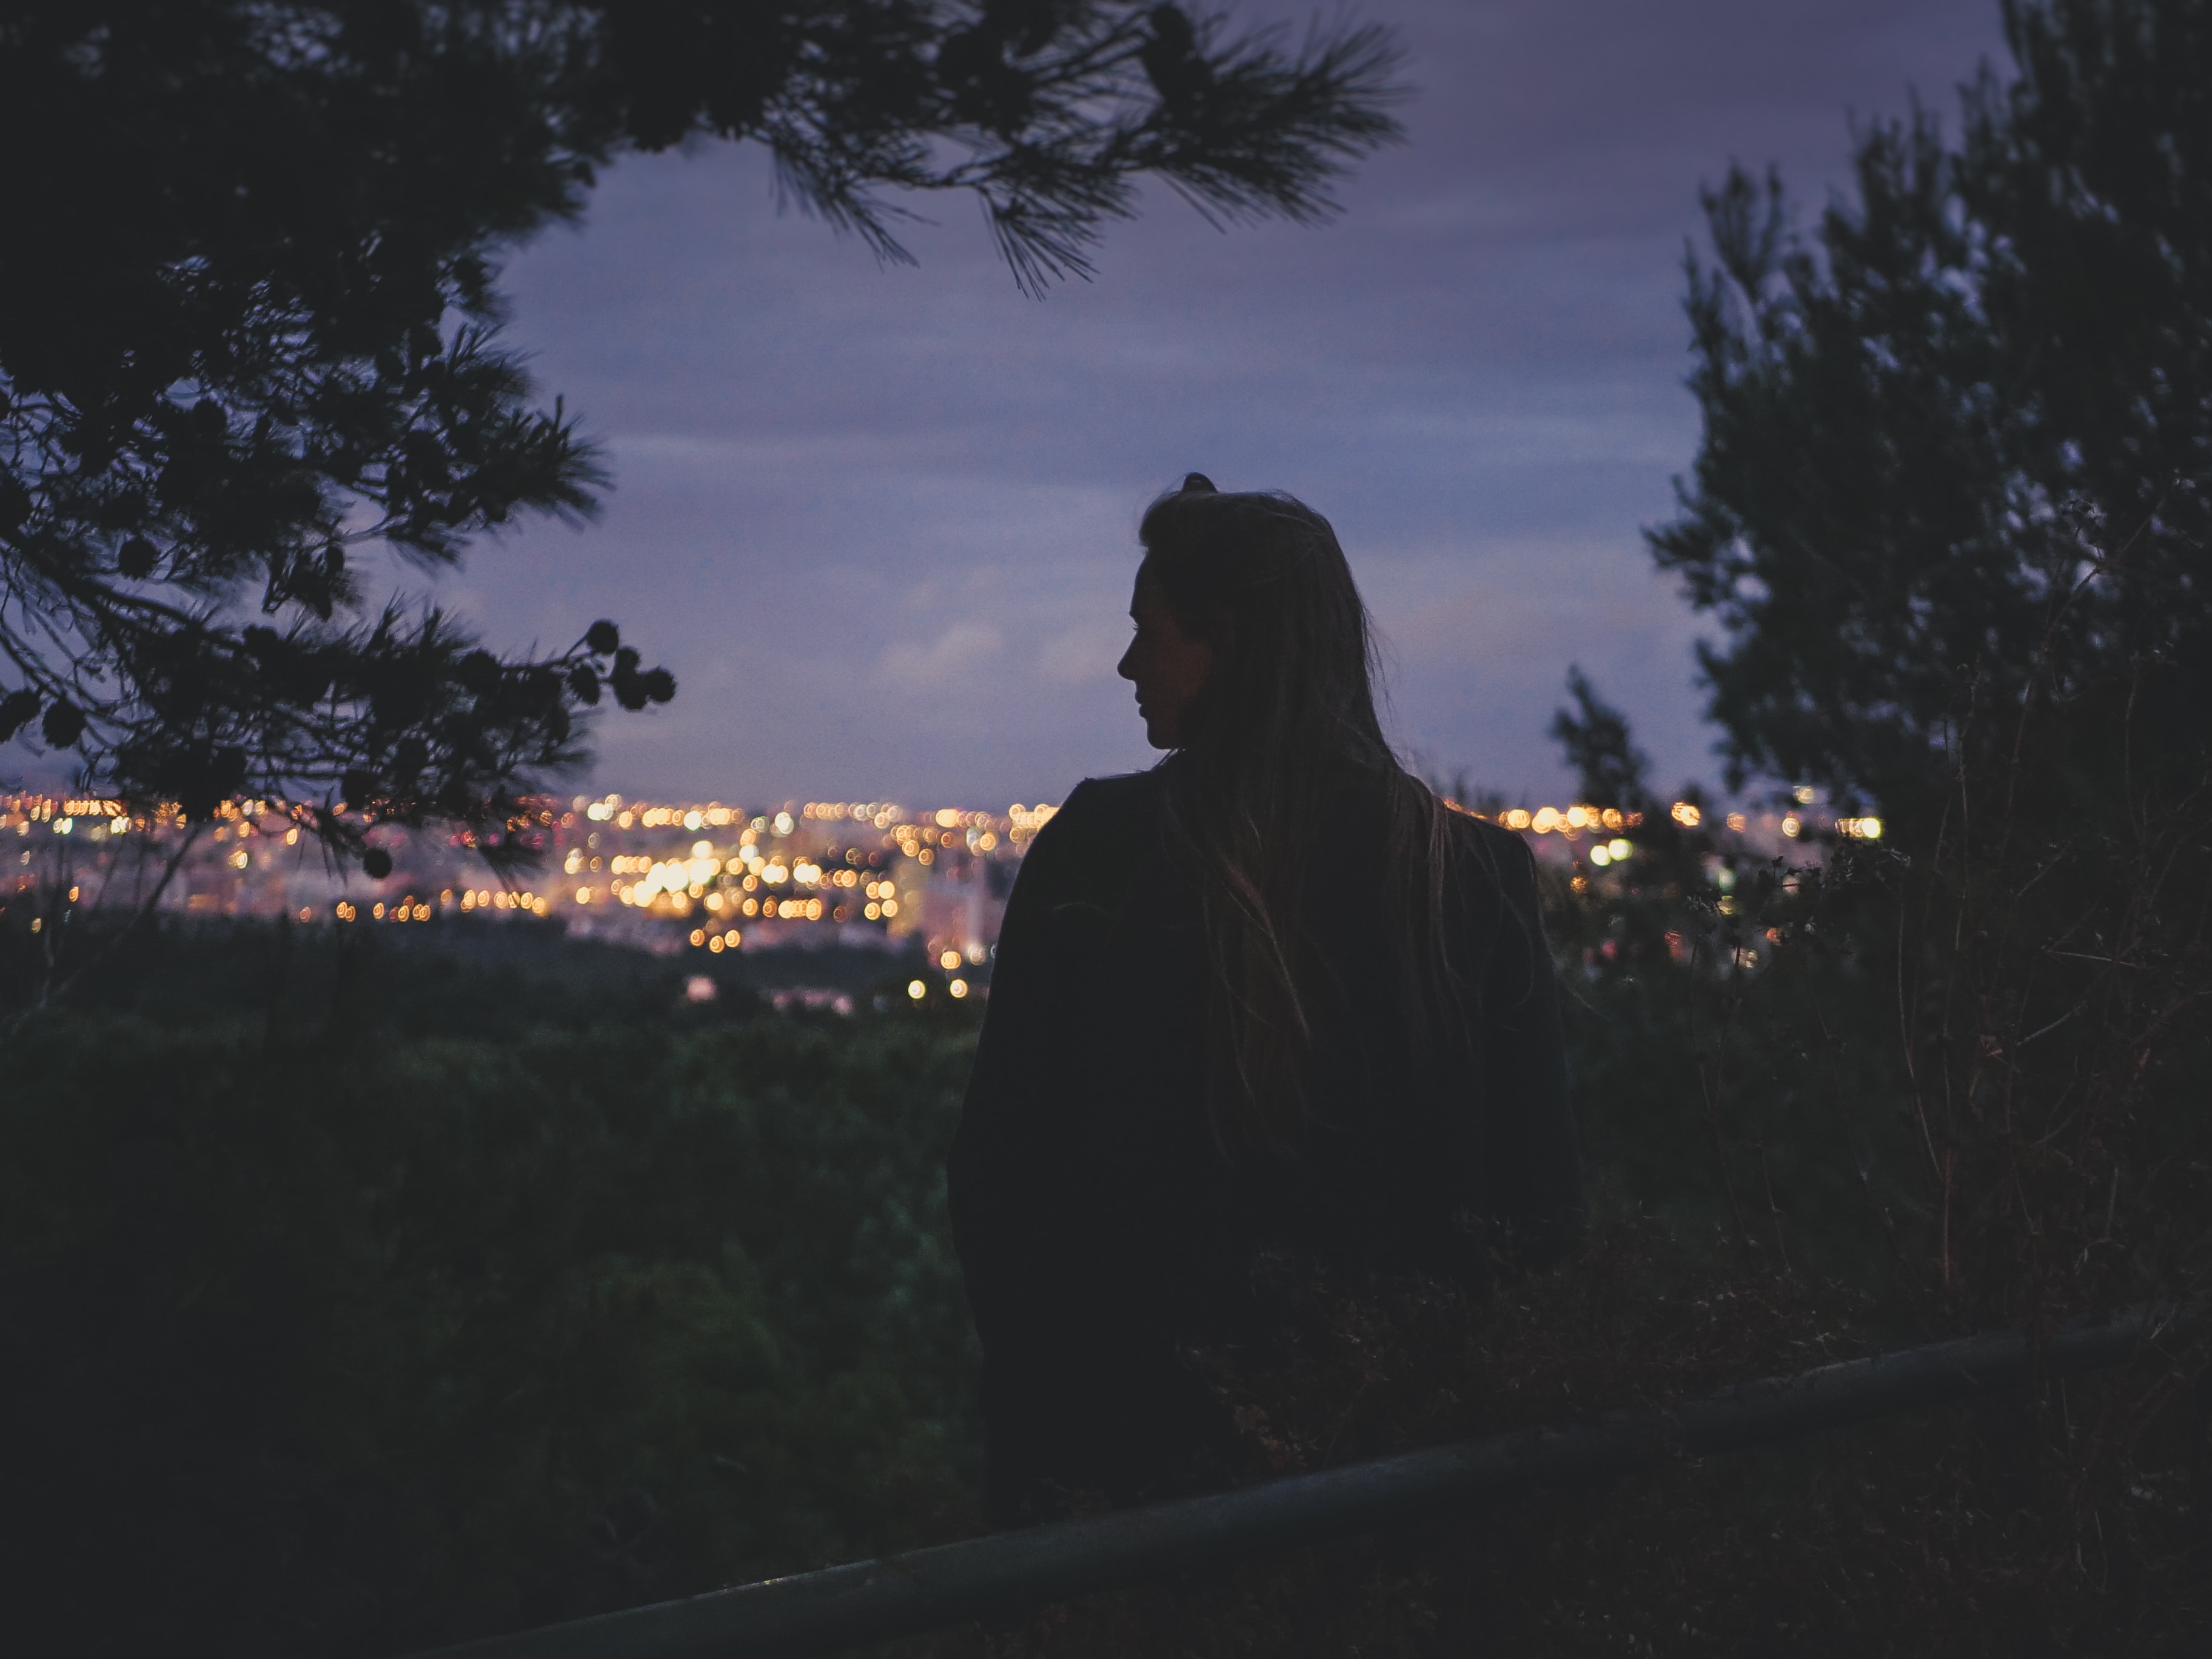
sky, night, tree, darkness, statue, evening, atmosphere, cloud, photography, backlighting, plant, monument, city, sculpture, dusk